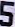
Number: 5